2023 Tour de France

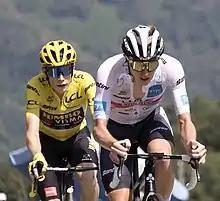
Jonas Vingegaard ("left") and Tadej Pogačar ("right, both pictured during the 2022 Tour de France") were considered the main favourites for overall victory.

The 2023 Tour de France was generally expected to be a two-way fight between defending champion Jonas Vingegaard and two-time winner Tadej Pogačar. Both had finished in first and second place respectively the year before, with the positions reversed in 2021. The pair had raced against one another early in the season at Paris–Nice, a race won by Pogačar, while Vingegaard finished third. Vingegaard's form then picked up as the season progressed. He won three stages and the overall classification at the Tour of the Basque Country in April. At the Critérium du Dauphiné, the most important preparation event for the Tour, he won two stages and won the general classification by the biggest margin since 1993. Pogačar meanwhile enjoyed a very successful spring campaign, winning the Tour of Flanders, the Amstel Gold Race, and La Flèche Wallonne. He also came fourth at Milan–San Remo and third at the E3 Saxo Classic. A crash and subsequent injury at Liège–Bastogne–Liège then interrupted his season.